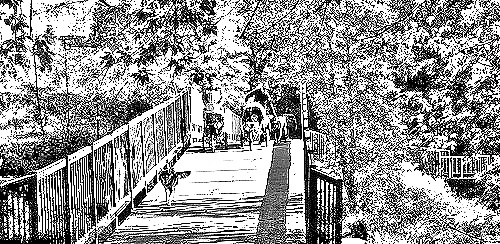
Portrait style: Sketch Portrait